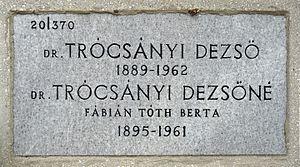
Plaque pour columbarium de Dezső Trócsányi (1889–1962) écrivain philosophique et pédagogique hongrois dans le cimetière d’Óbuda (20-370).Magyar: Dr. Trócsányi Dezső (1889–1962) filozófiai és pedagógiai író síremléke az Óbudai temetőben (20-370).